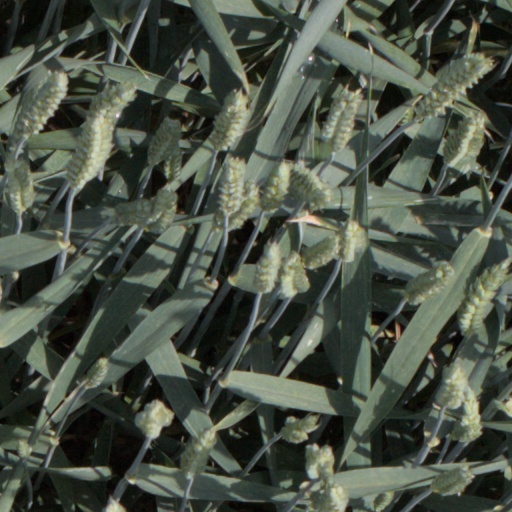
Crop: wheat